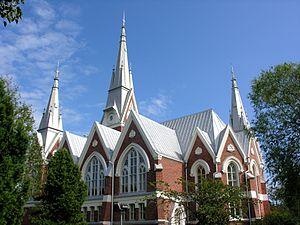
L'église de Joensuu est une église luthérienne en briques construite rue papinkatu au centre de la ville de Joensuu en Finlande.